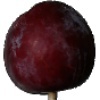
Label: Plum 1